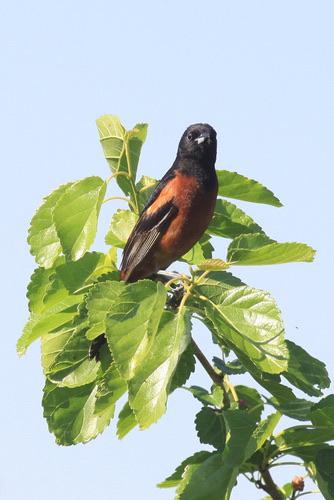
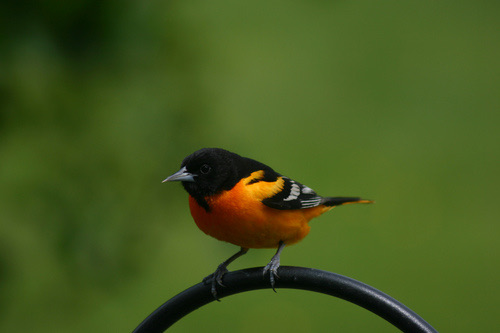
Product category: misc
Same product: yes